Kempische Vaart

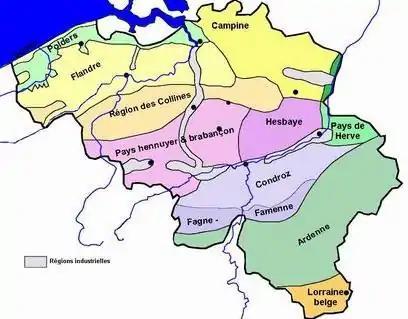
The Campine top right

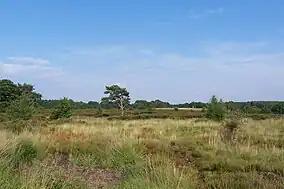
Maasmechelen heath

The Campine is an area with sandy soil. This caused that up to about 1860, it was sparsely populated and covered by heath, moors, oak forest and peatlands. Agriculture did not develop because the ground was not fertile.